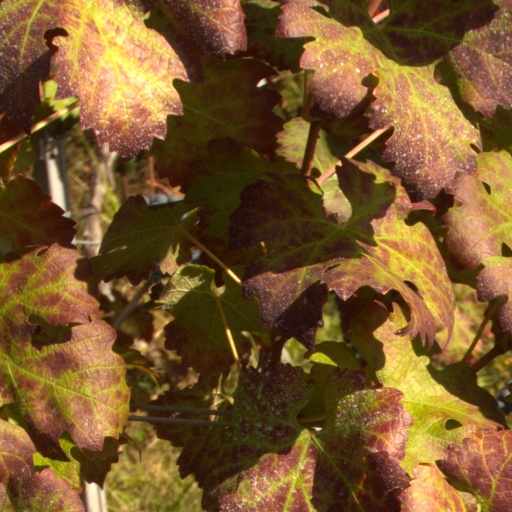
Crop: grape